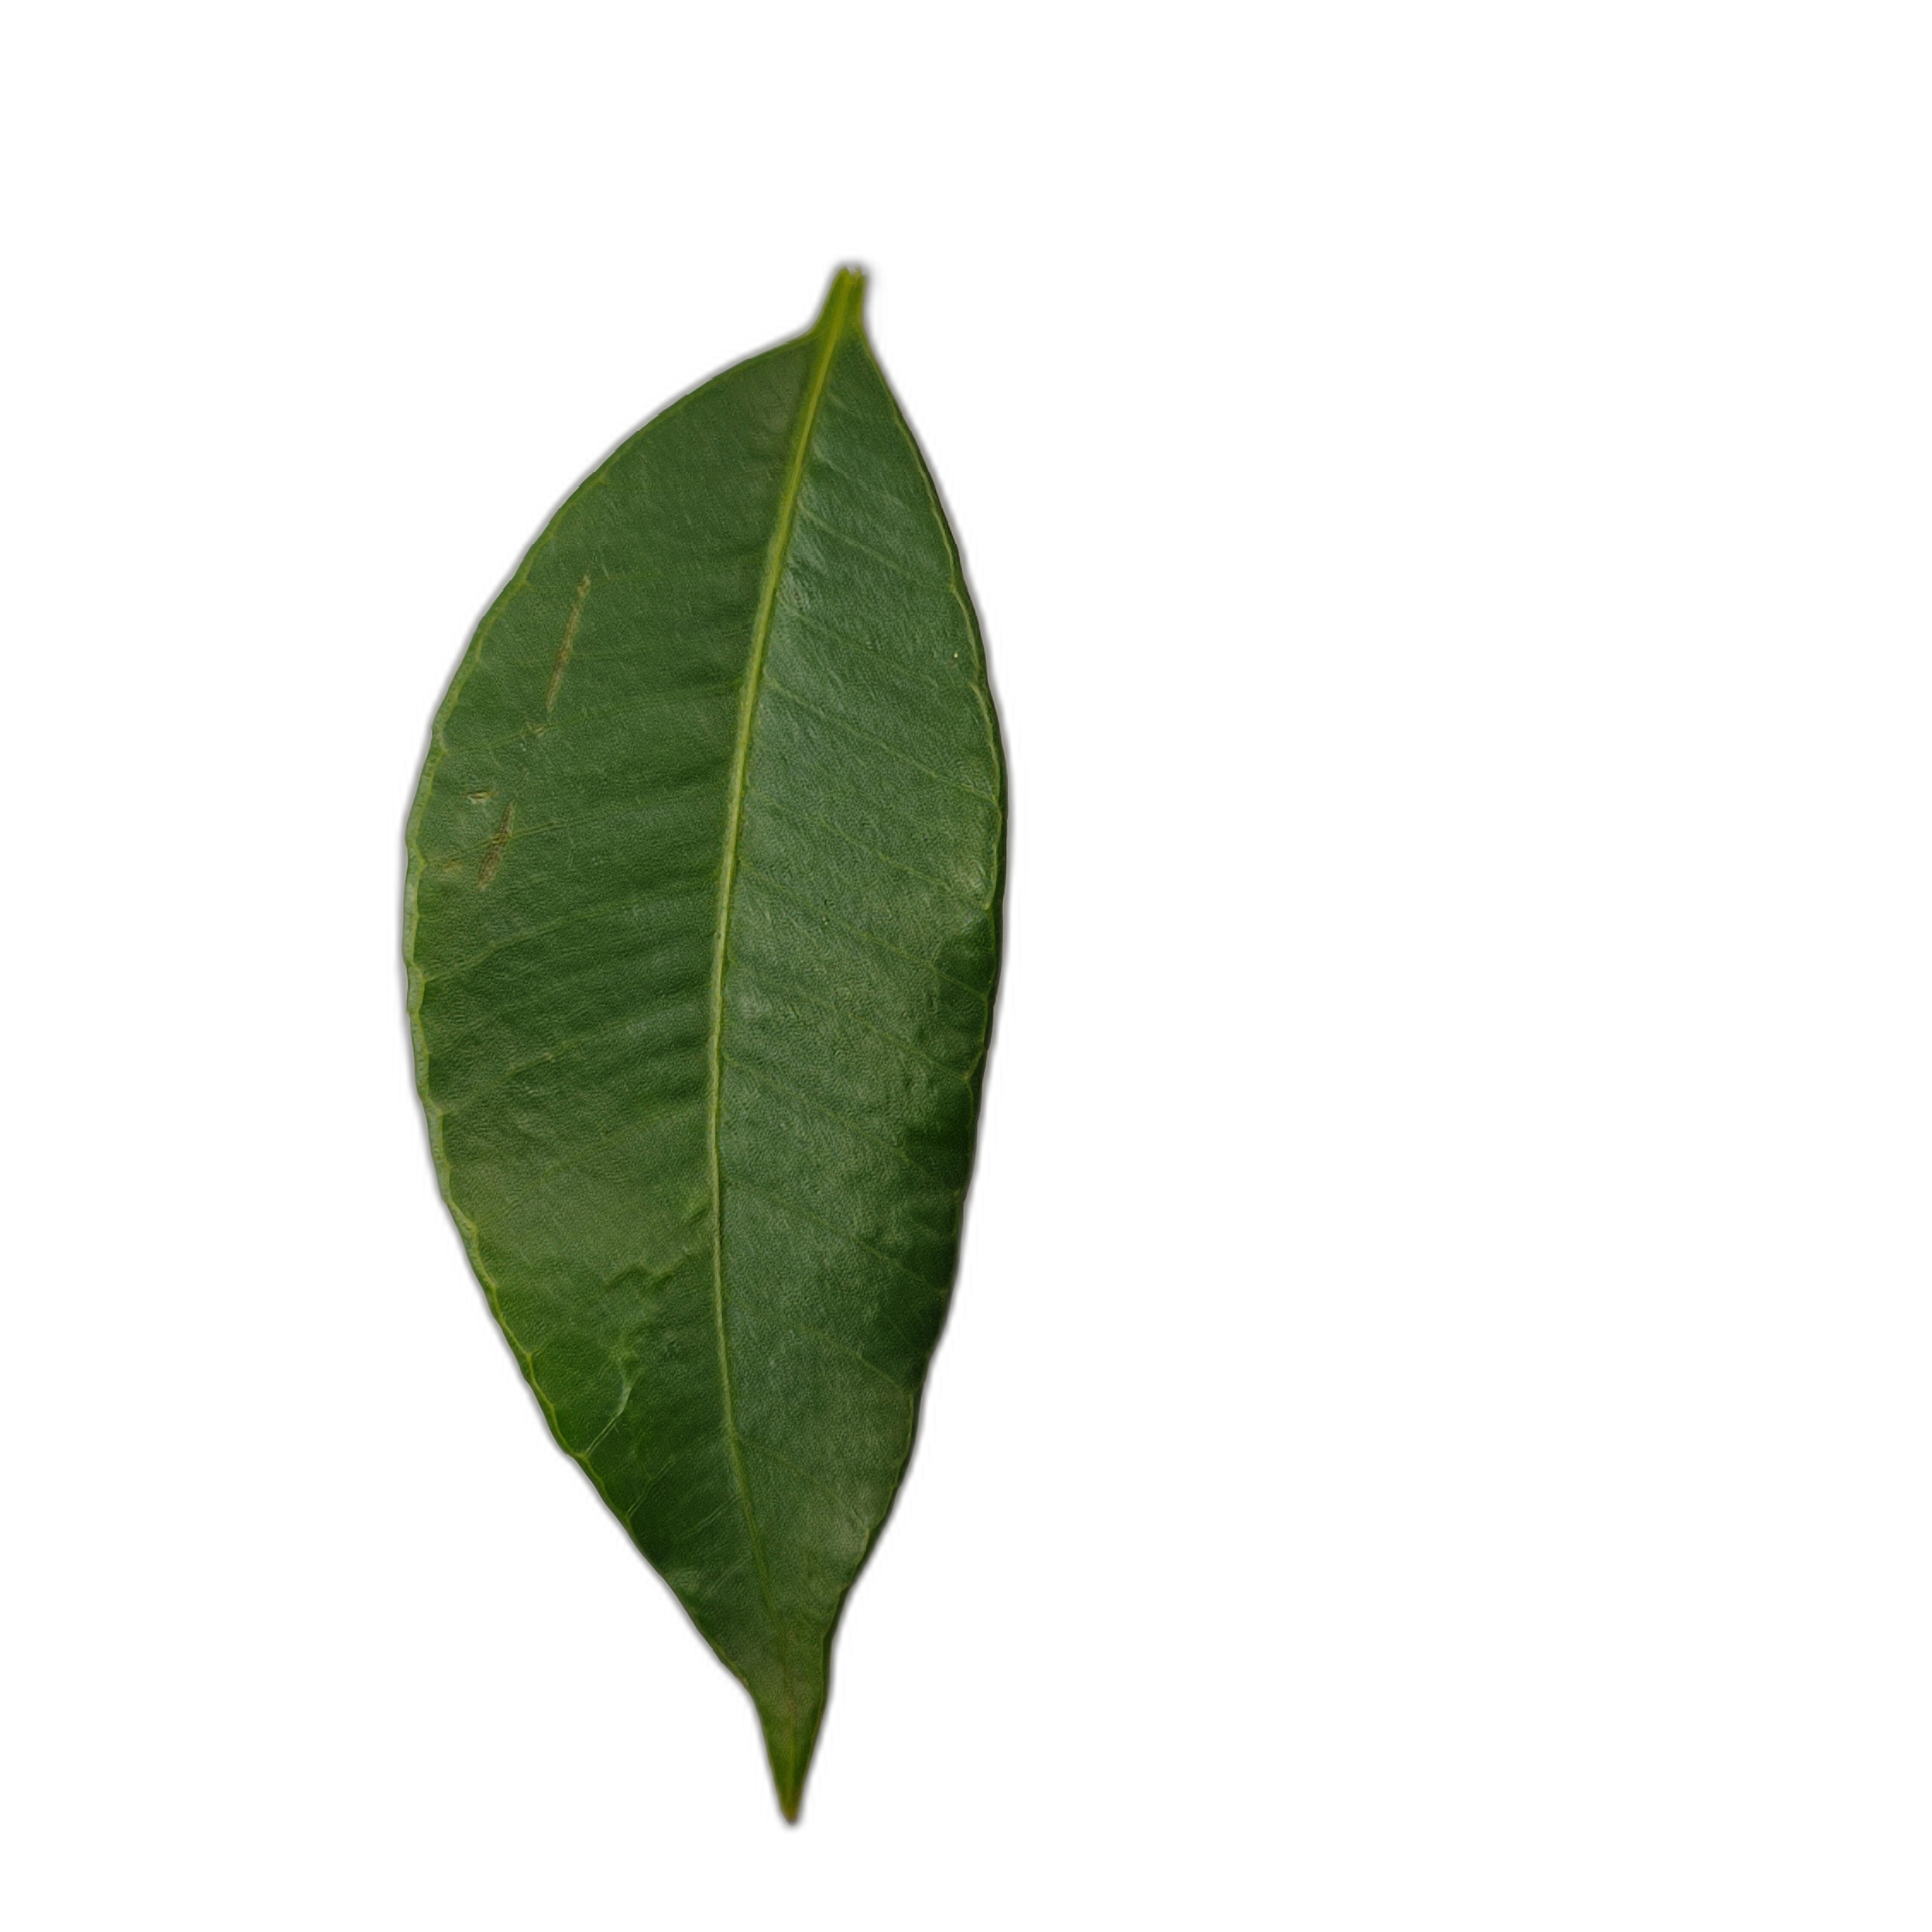
Label: healthy